Joe Friday

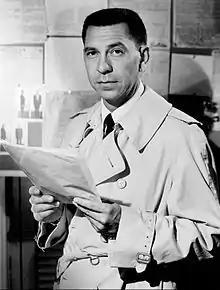
Jack Webb as Joe Friday in "Dragnet"

Joe Friday is a fictional character created and portrayed by Jack Webb as the lead for his series "Dragnet". Friday is a detective in the Los Angeles Police Department. The character first appeared on June 3, 1949, in the premiere of the NBC radio drama that launched the series. Webb played the character on radio and later television from 1949 to 1959 and again from 1967 to 1970, also appearing as Friday in a 1954 theatrical release and a 1966 made-for-TV film.